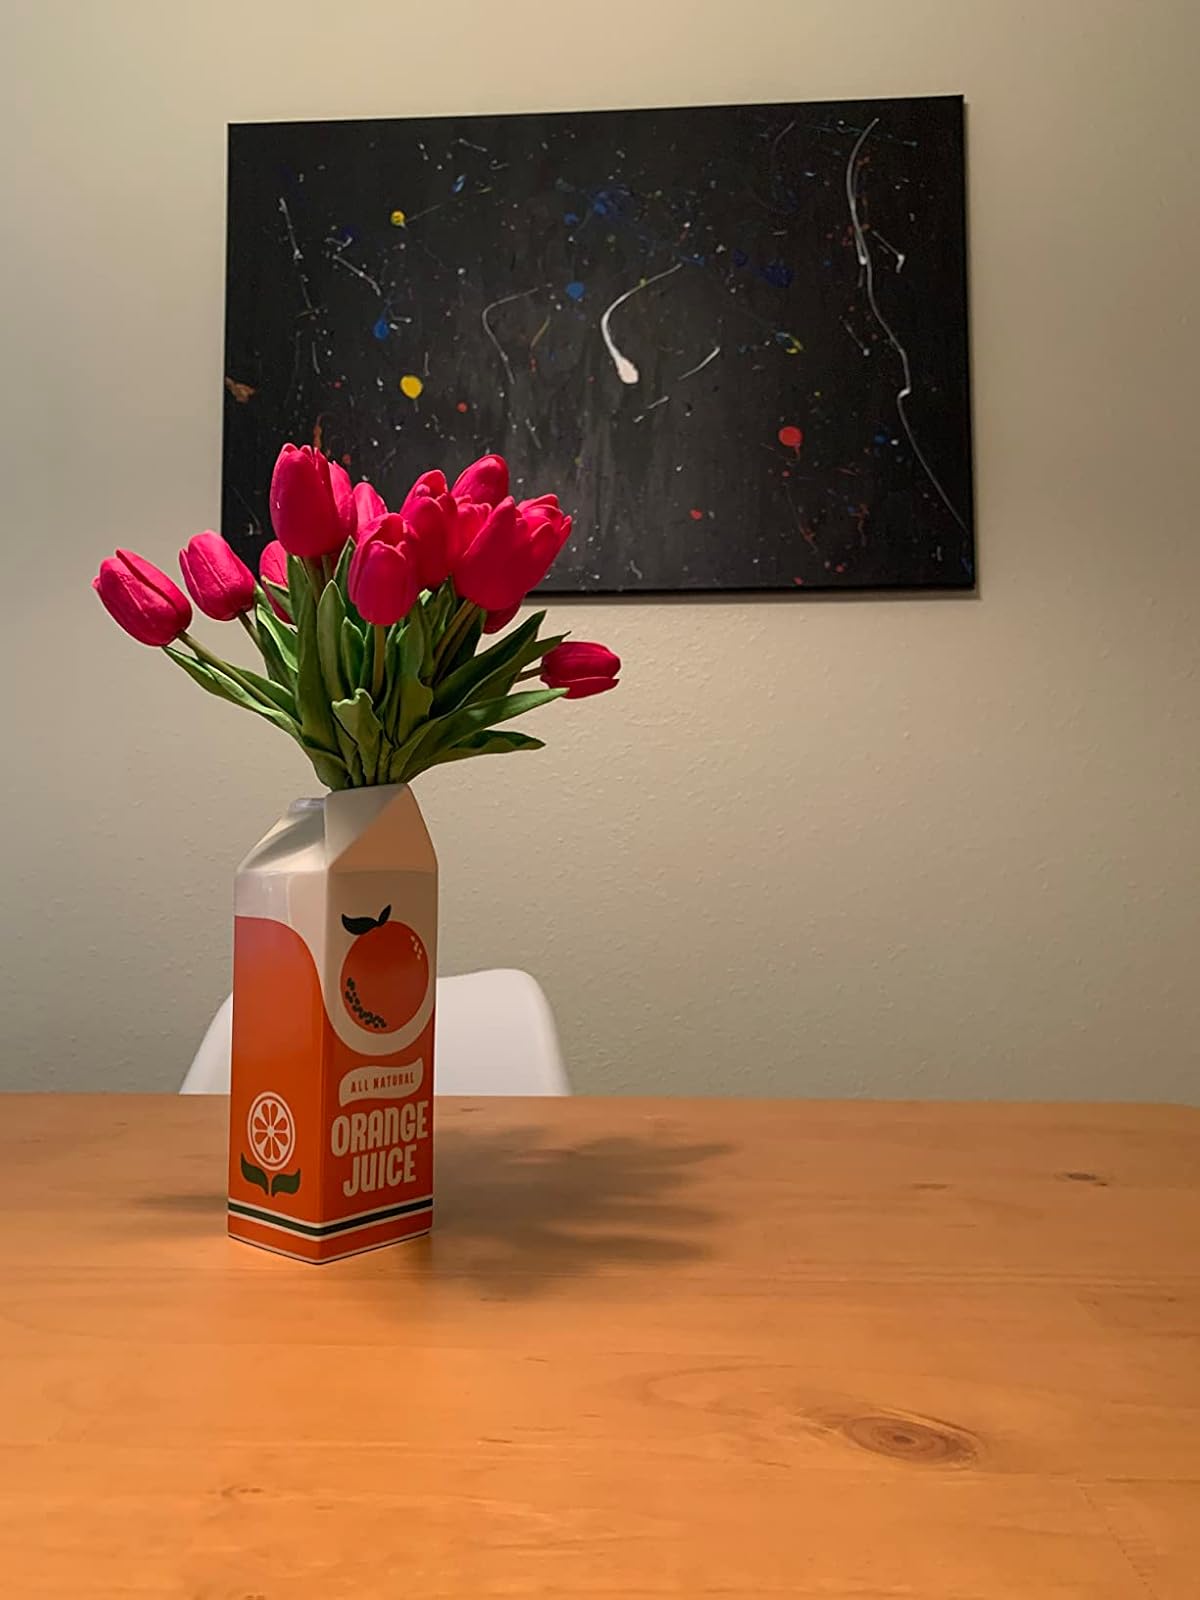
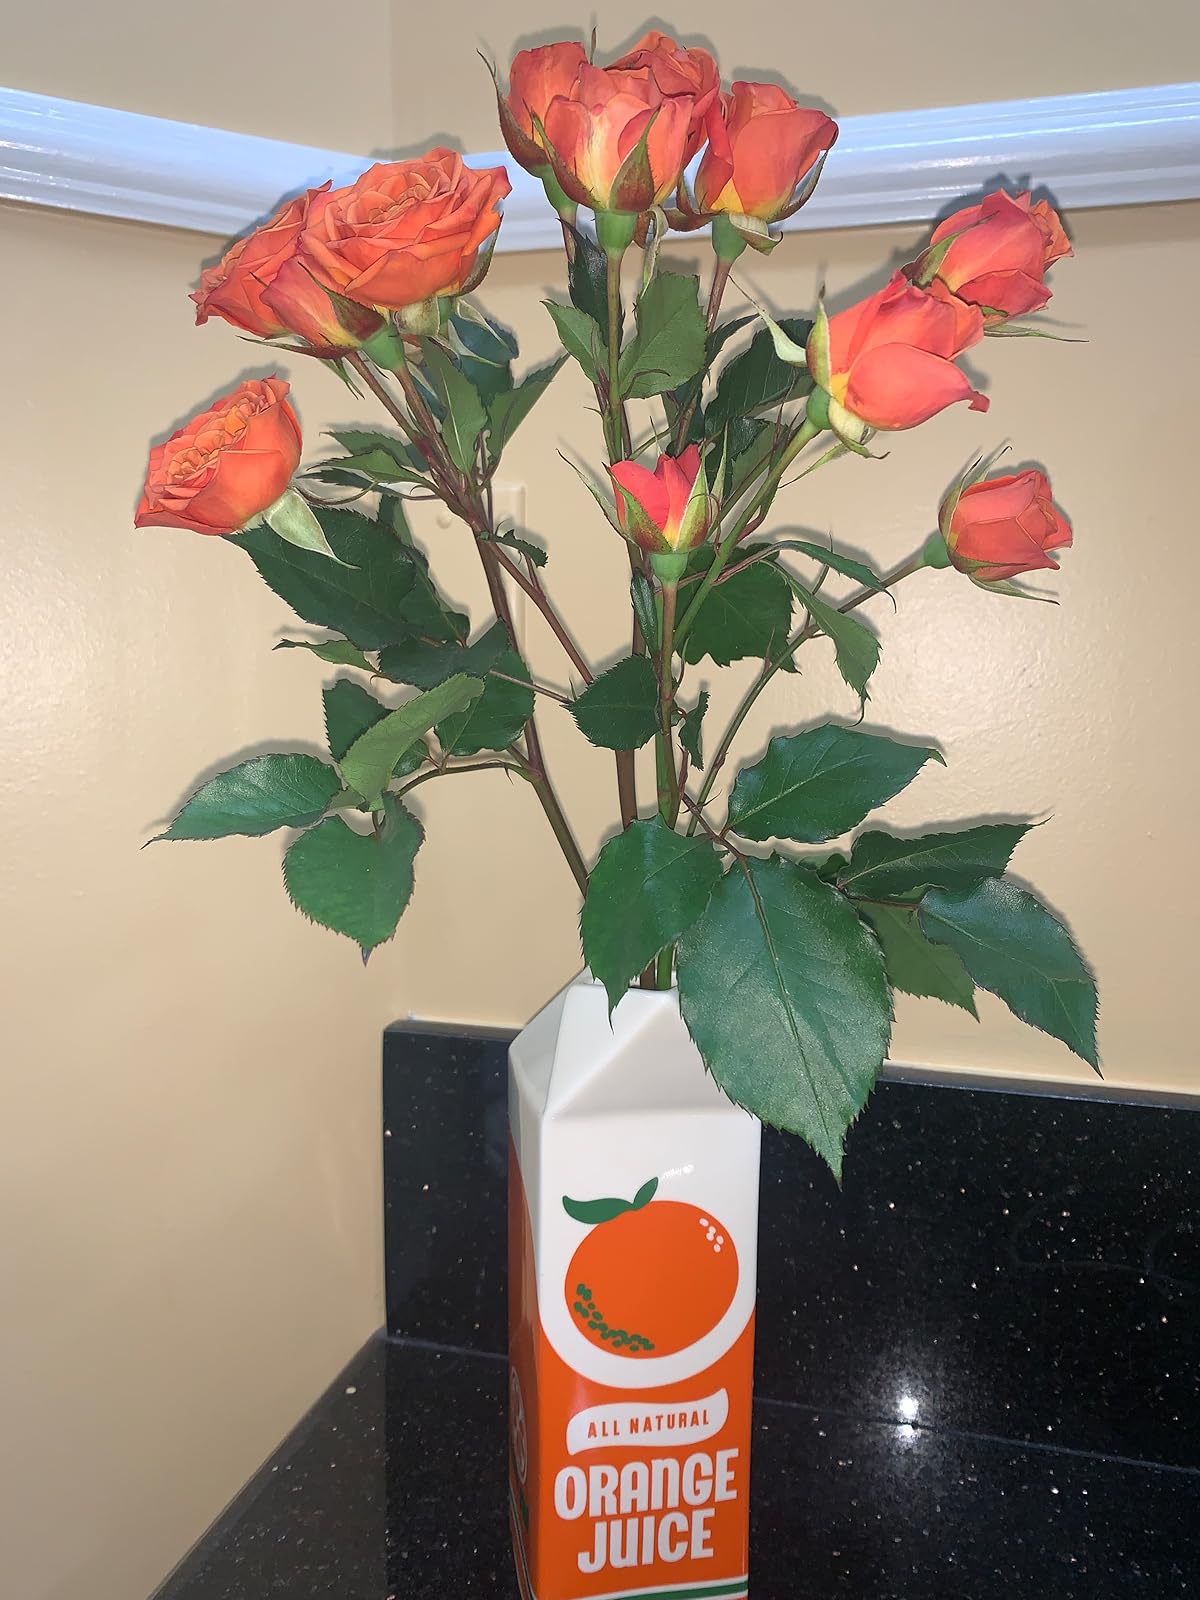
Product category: vase
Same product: yes